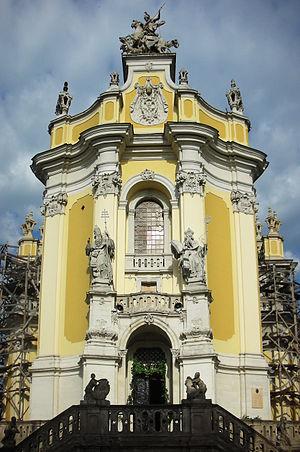
Une cathédrale est, à l'origine, une église où se trouve le siège de l'évêque ayant la charge d'un diocèse. La cathédrale est en usage dans l'Église catholique, l'Église orthodoxe, l'Église anglicane.
La cathédrale Saint-Georges, située à Lviv, capitale historique de la Galicie, est une cathédrale de style baroque-rococo qui constitue le siège de l'archevêque de l'archéparchie de Lviv.
Le baroque ukrainien ou baroque cosaque est un style architectural qui s'est répandu en Ukraine de la rive gauche du Dniepr et dans la région est, en Ukraine Sloboda, aux XVIIᵉ et XVIIIᵉ siècles, en suivant des variations de styles différents réunissant les particularités, à la fois du baroque occidental, de l'architecture de la Renaissance, de l'architecture de l'église orthodoxe, héritière de l'ancienne architecture russe, et de l'architecture ukrainienne en bois.